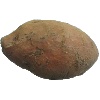
Label: potato_sweet